Wine Street, Bristol

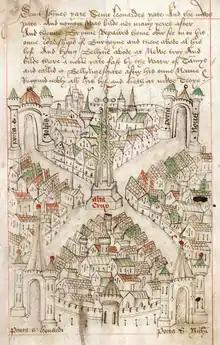
Robert Ricart's map of Bristol in 1479. Wine Street is shown running north-east from the High Cross (Alta Crux)

Wine Street, together with High Street, Corn Street and Broad Street, formed the earliest nucleus of Bristol. Ricart's Plan of 1479, one of the first English town plans, shows Wine Street with the High Cross at one end and Newgate at the other; the other three cross streets are also shown, each ending at their own gate in the city wall. The name "Wine Street" is thought to be a corruption of "Winch Street", after a winch-operated pillory which stood at the eastern end of the street.